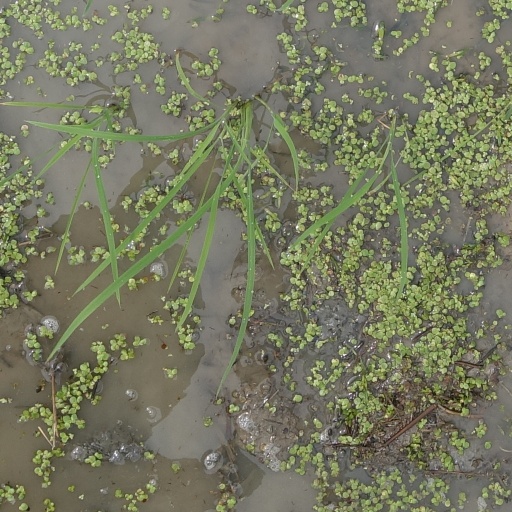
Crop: rice